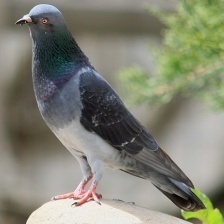
Species: ROCK DOVE
Scientific name: COLUMBA LIVIA